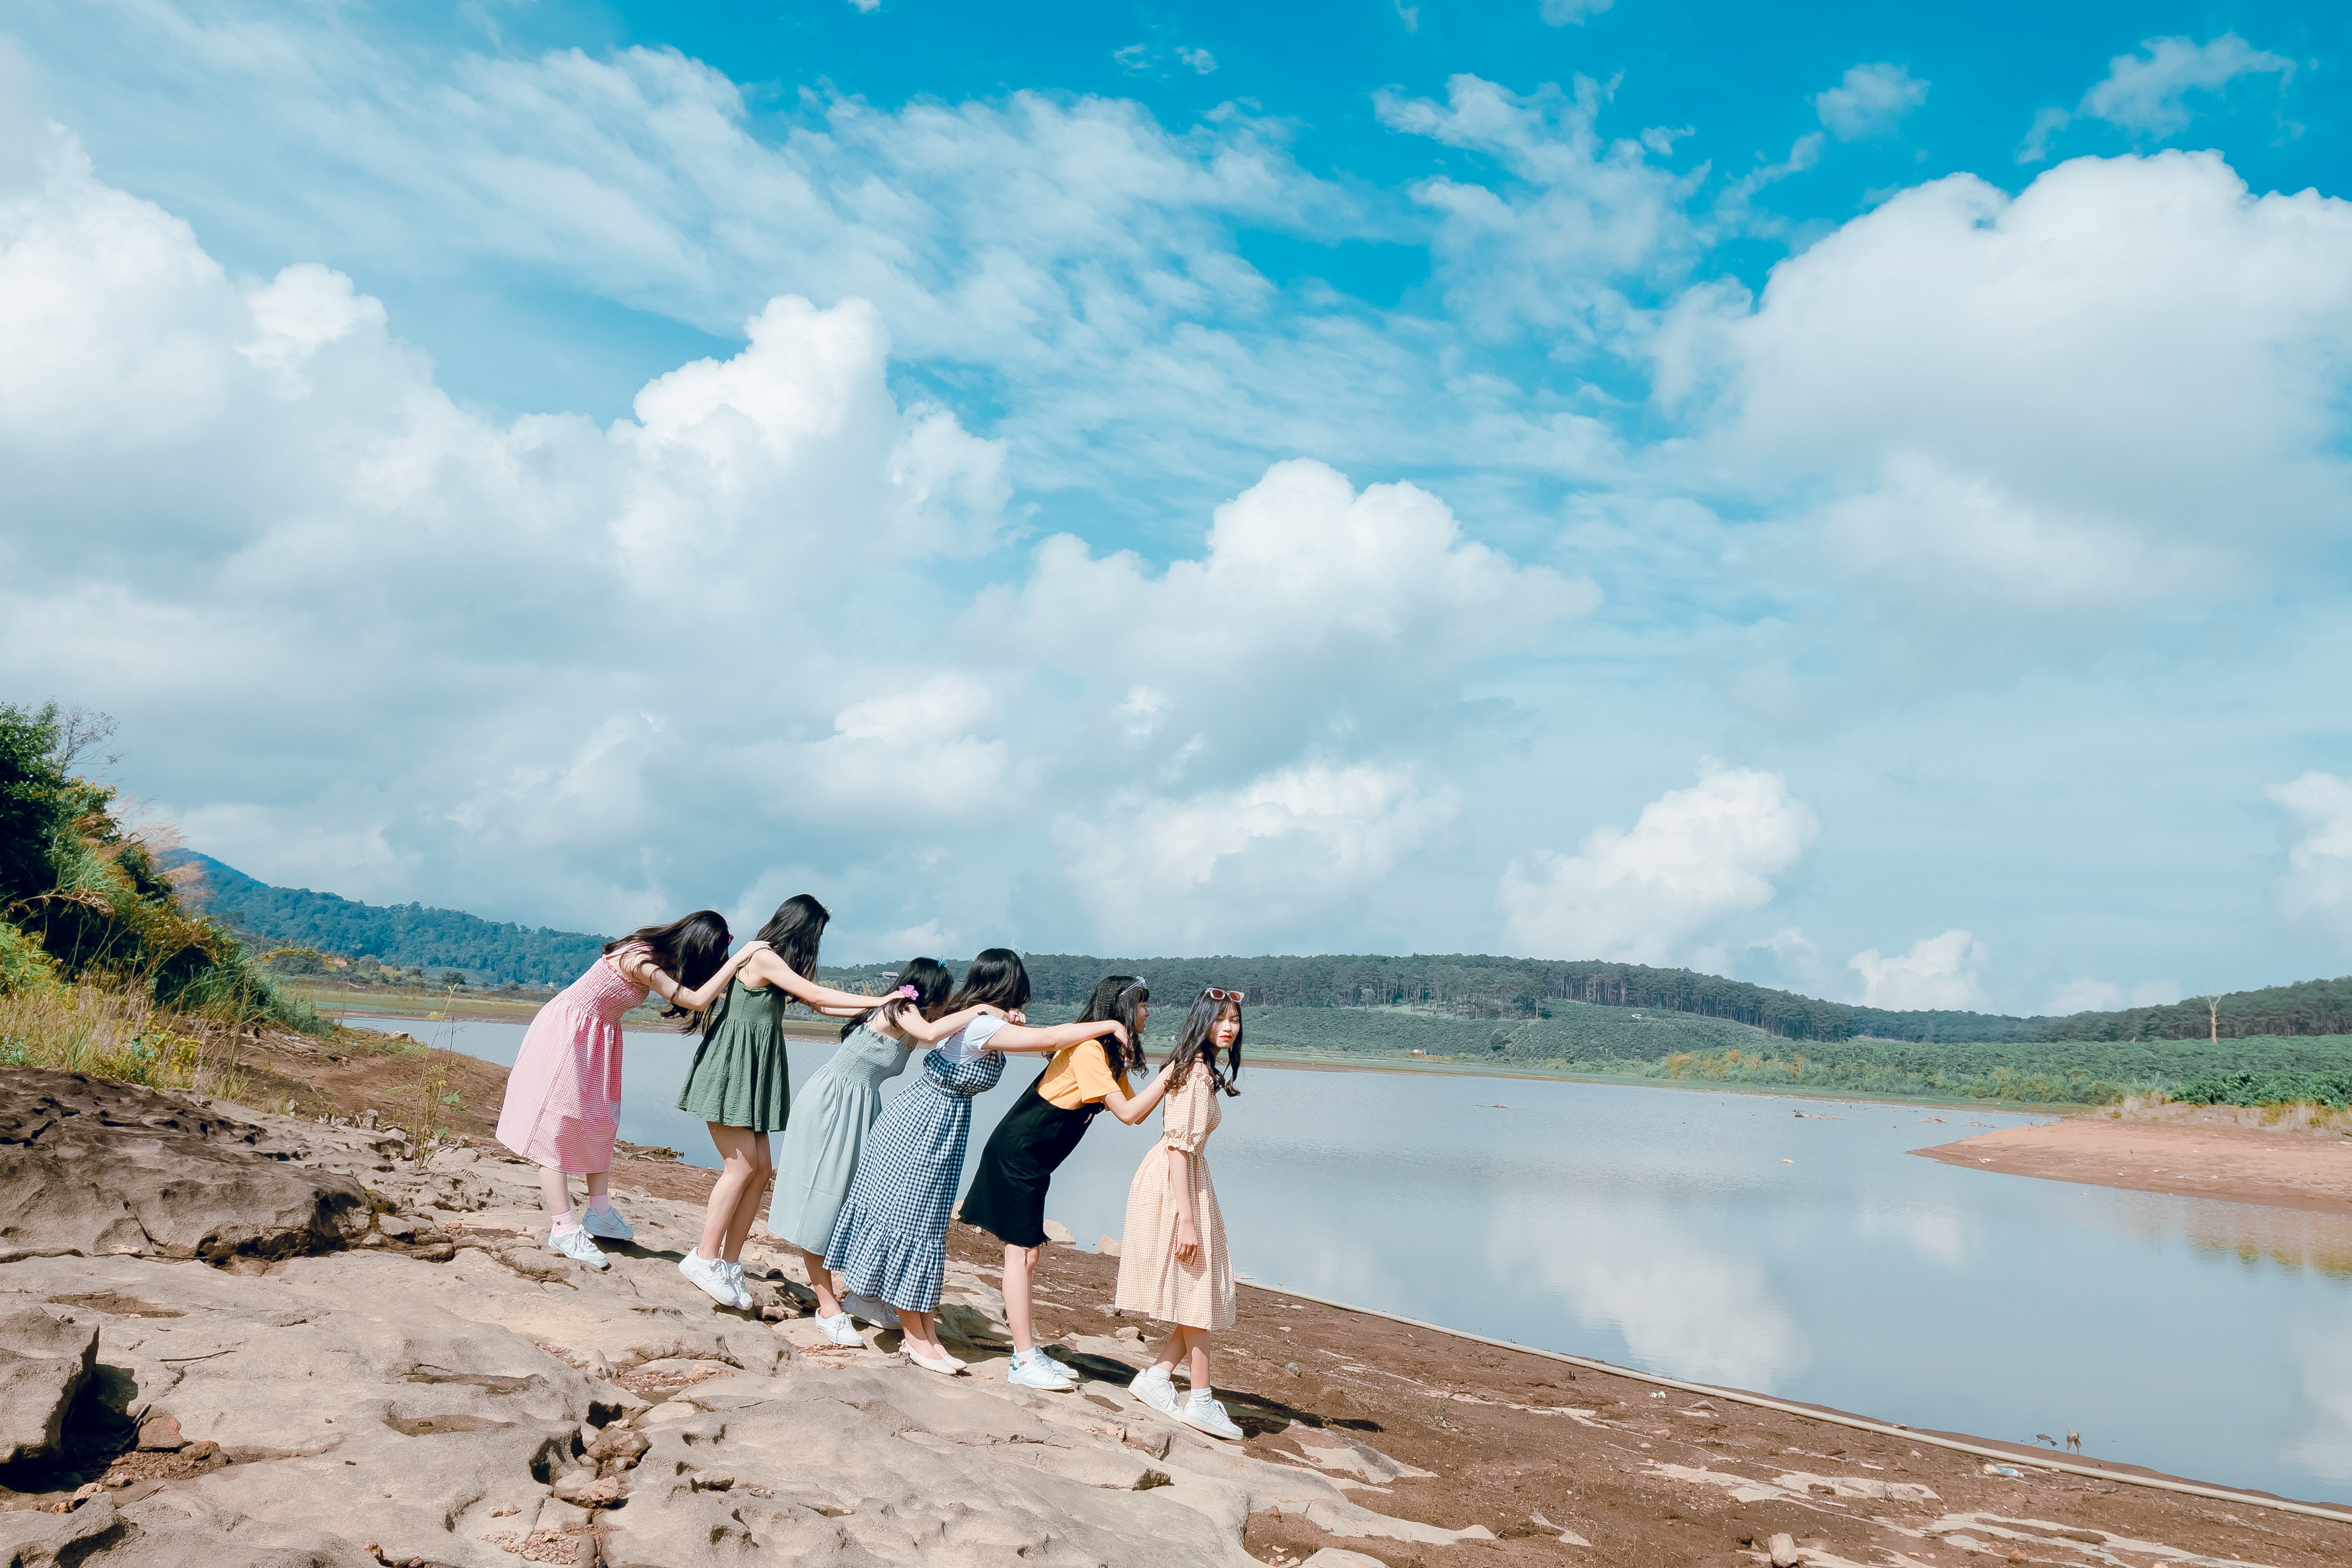
photograph, sky, bride, ceremony, photography, wedding, dress, honeymoon, event, wedding dress, cloud, landscape, bank, leisure, vacation, hill, gesture, tourism, gown, bridal clothing